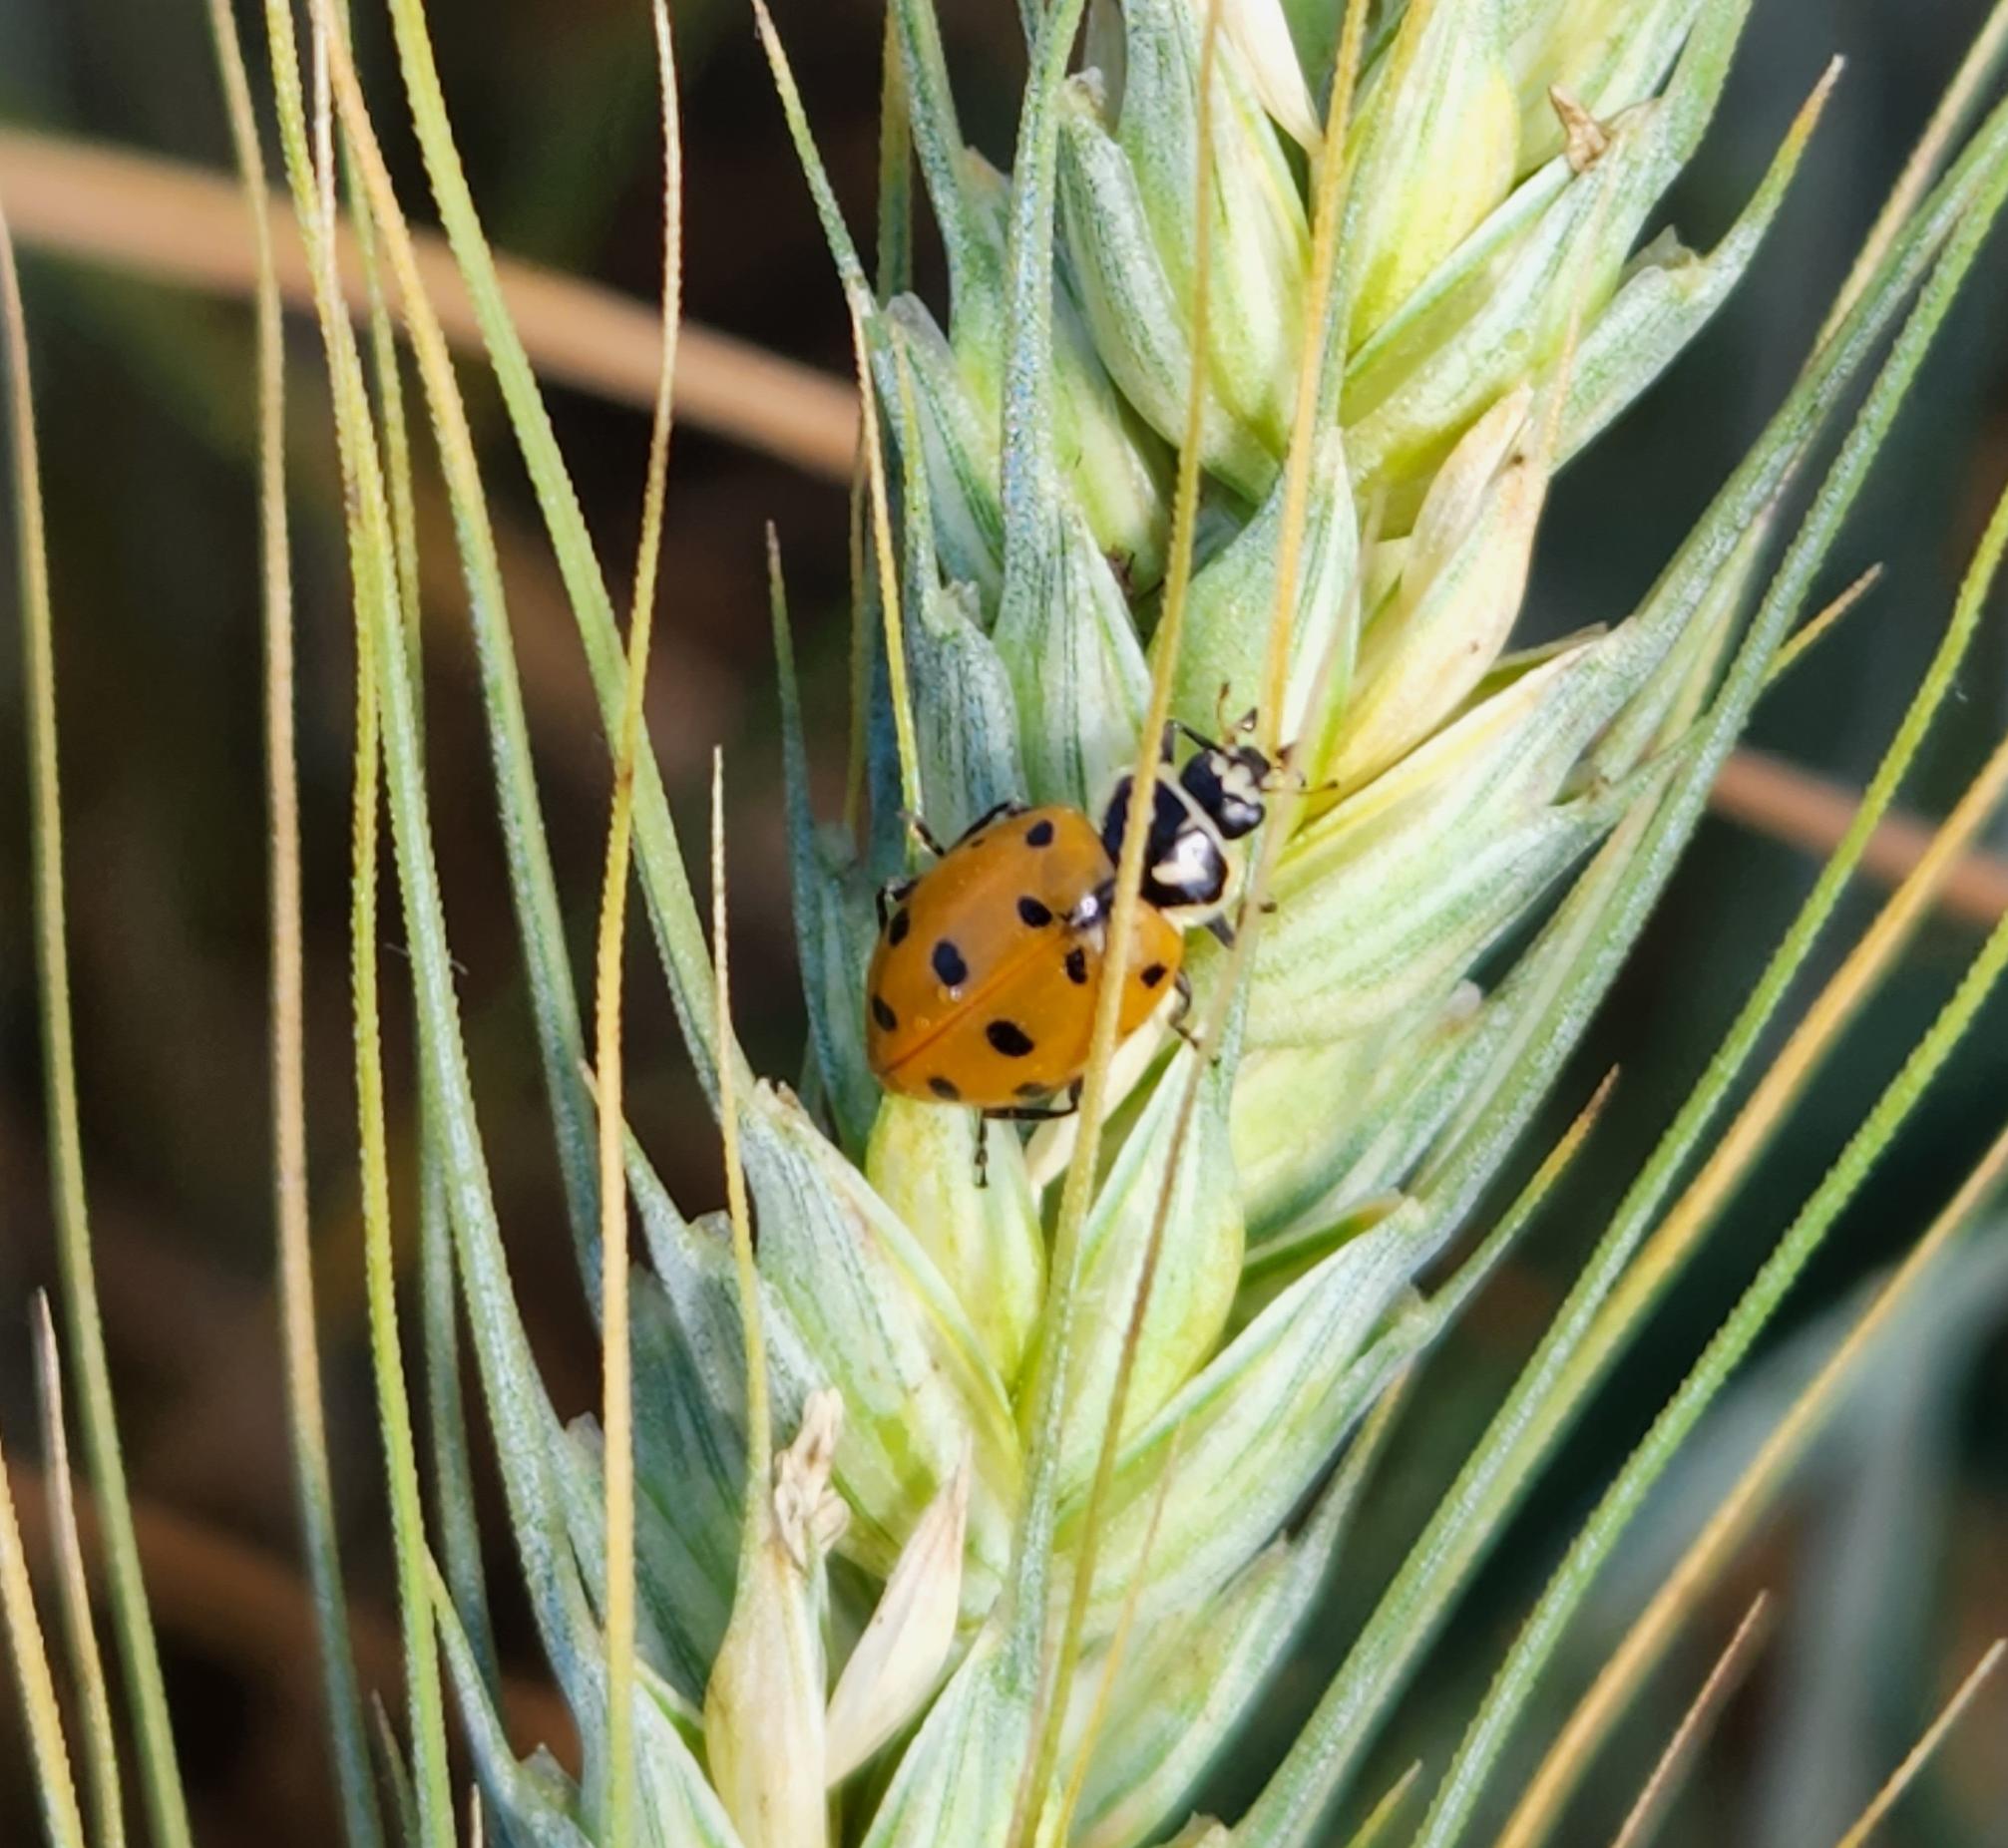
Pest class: predators